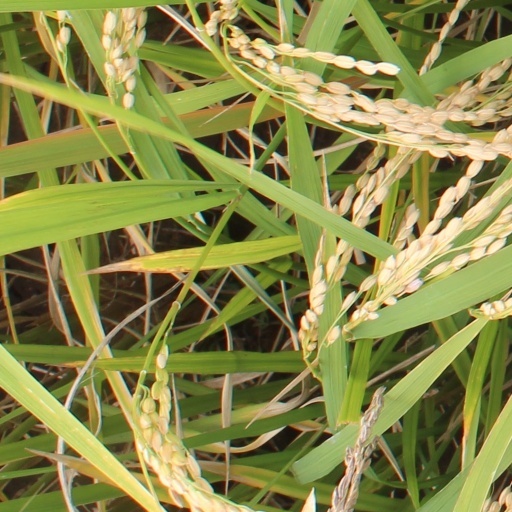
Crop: rice